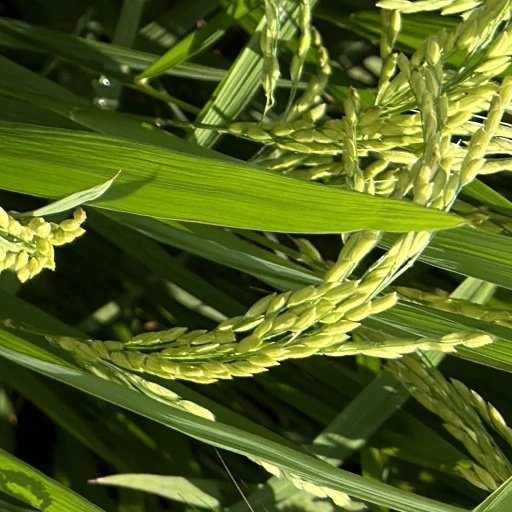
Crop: rice